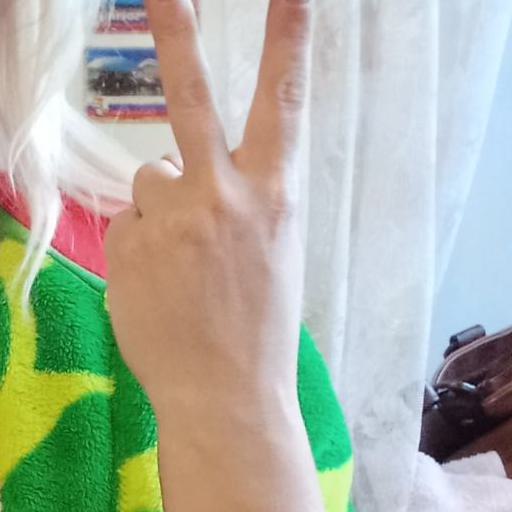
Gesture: peace_inverted